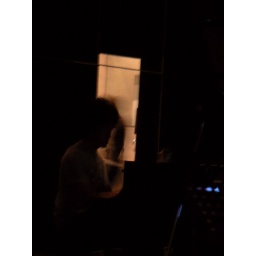
Valley Jazz Festival, 27 April 2007 - red pianoist and girls bathroom in background